Büyükdere, Sarıyer

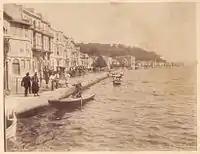
Büyükdere quay photographed by Abdullah Brothers (Abdullah Freres) in 1895

Büyükdere is a neighbourhood in the municipality and district of Sarıyer, Istanbul Province, Turkey. Its population is 8,586 (2022). It is situated on the European shore of the Bosphorus strait about southwest of Sarıyer. Its name means 'big stream' in Turkish, in reference to the river that used to flow into the Bosphorus here.